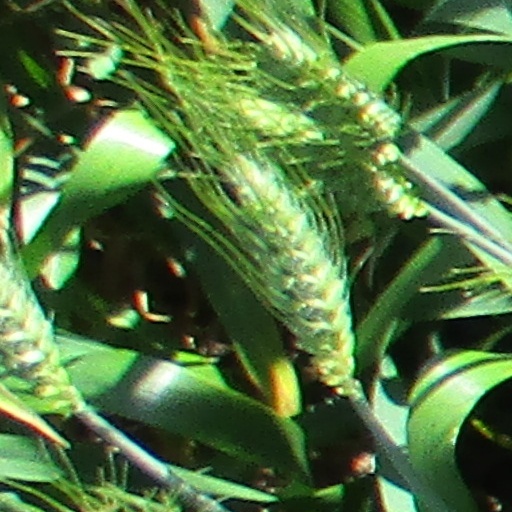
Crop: wheat